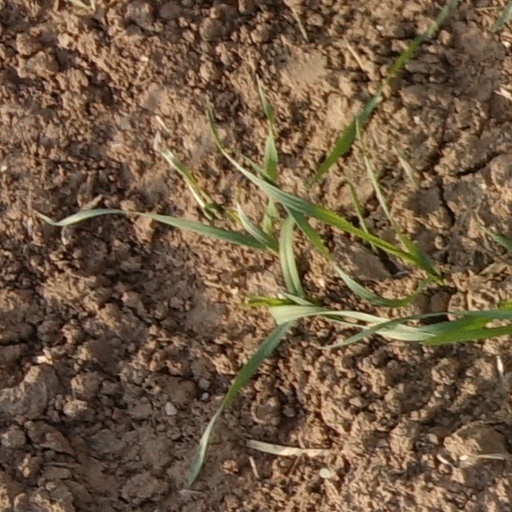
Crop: wheat